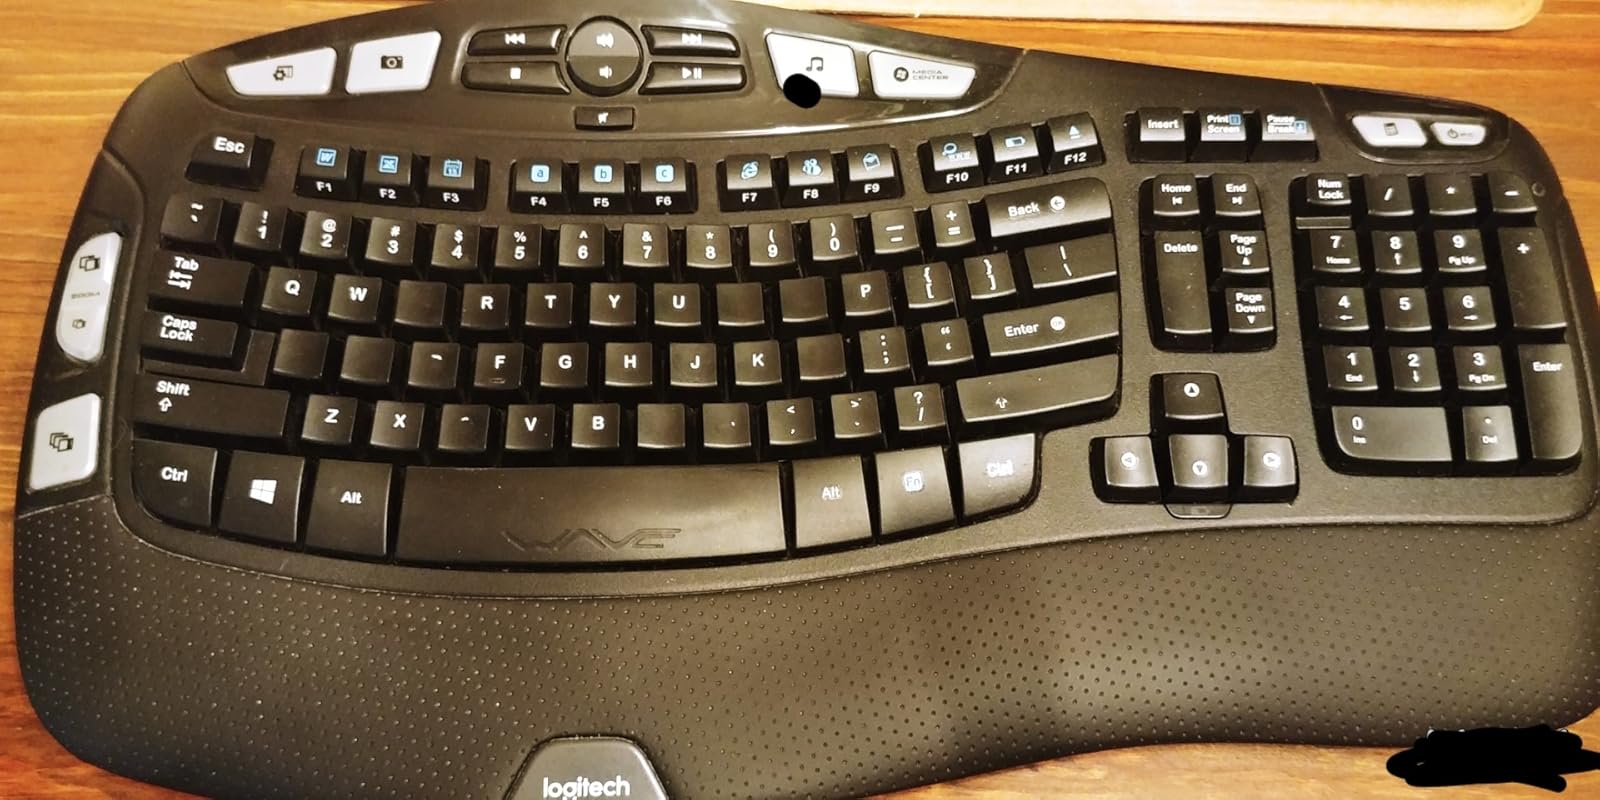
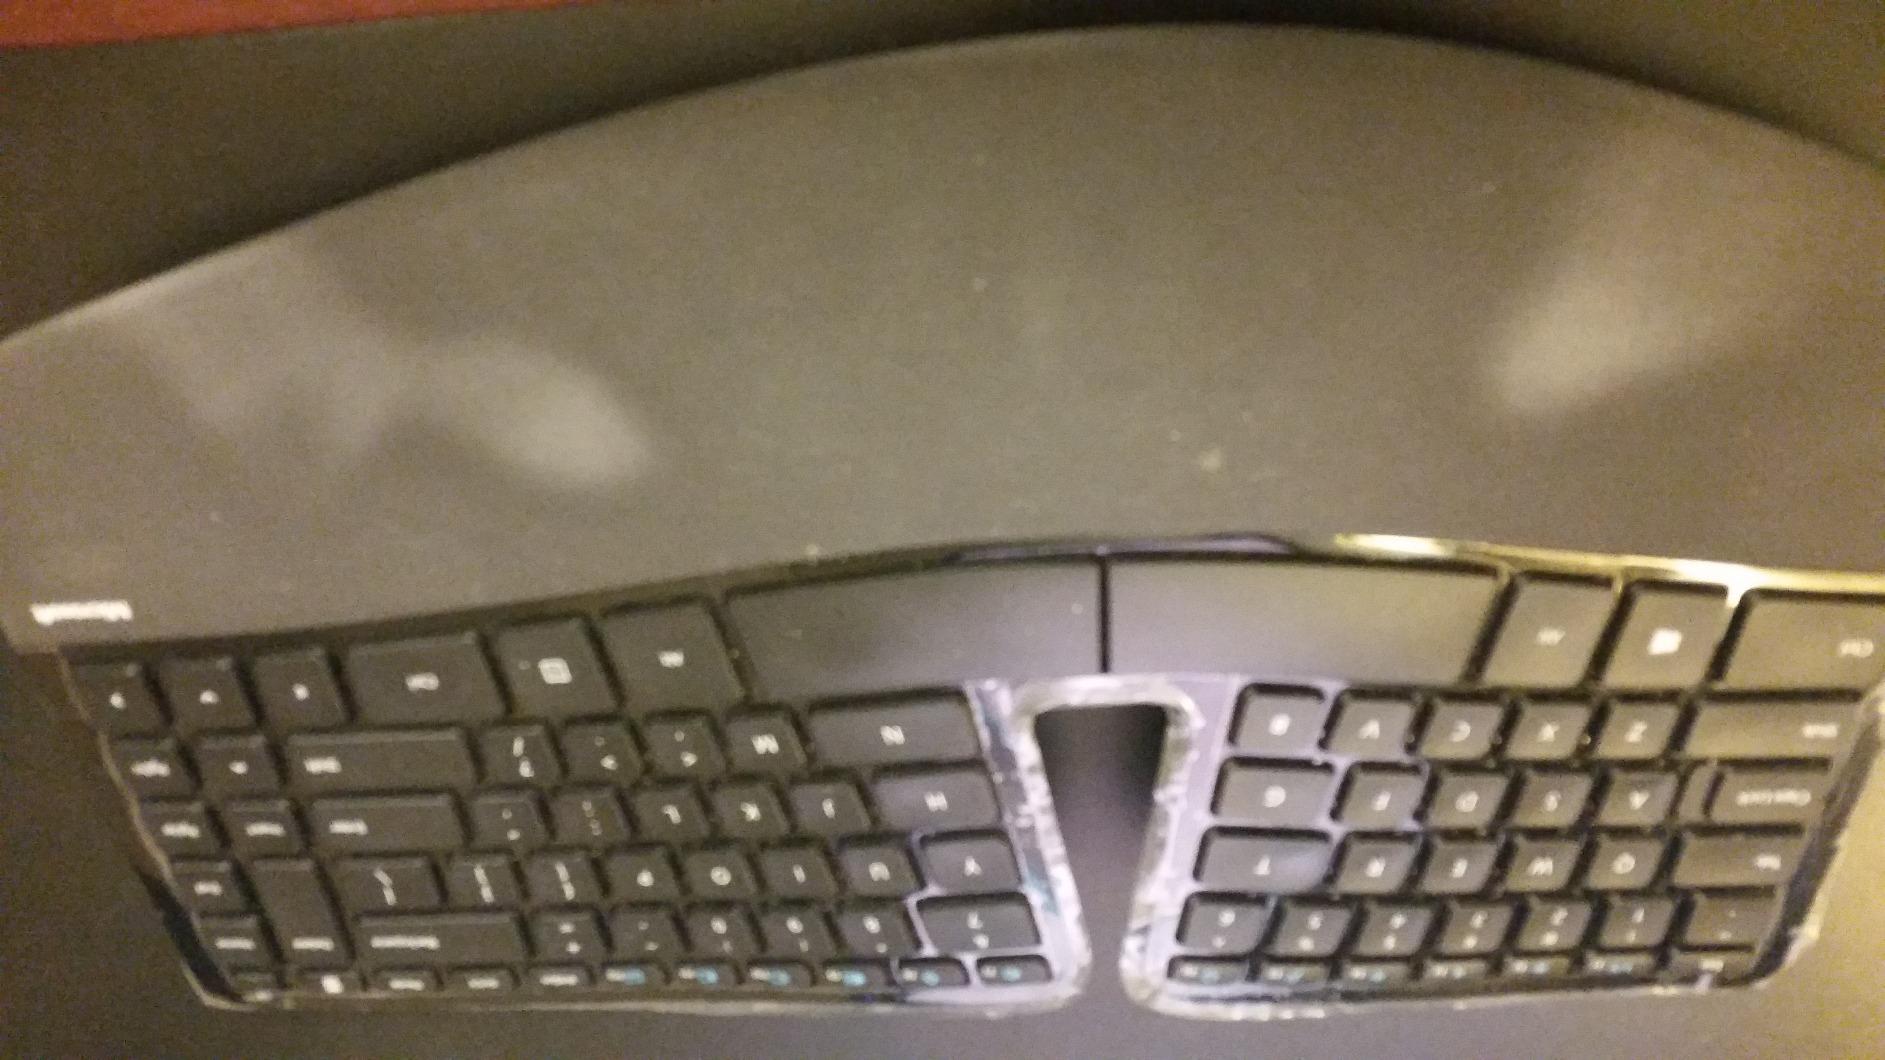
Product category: keyboard
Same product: no